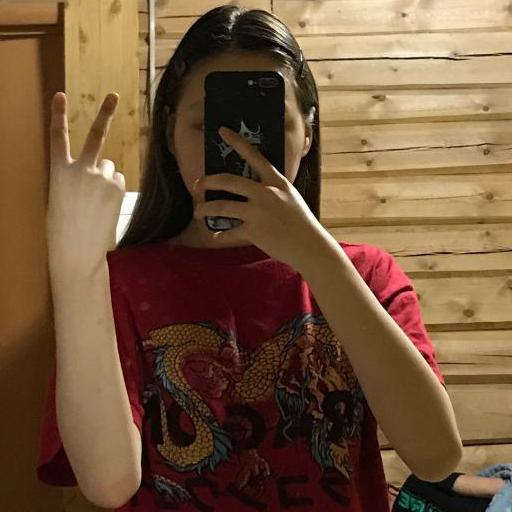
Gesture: no_gesture